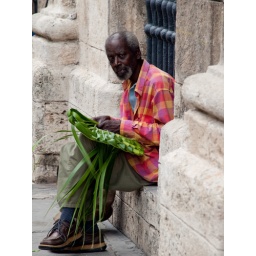
Just walking down the street in Havana and we find a man making a living weaving bags.